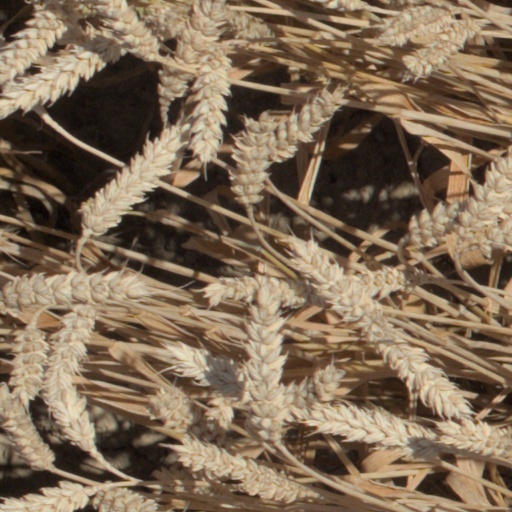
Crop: wheat